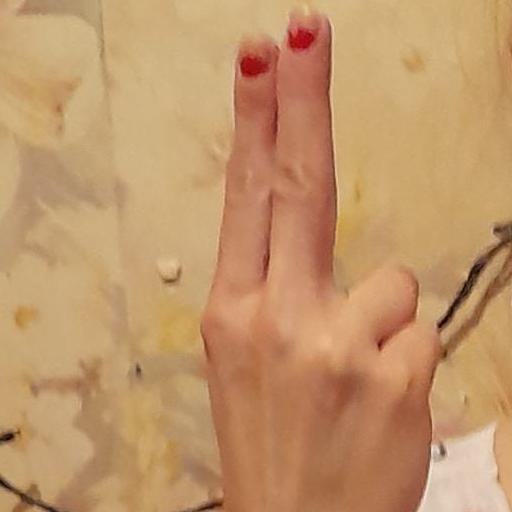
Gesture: two_up_inverted